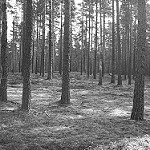
Label: B & W